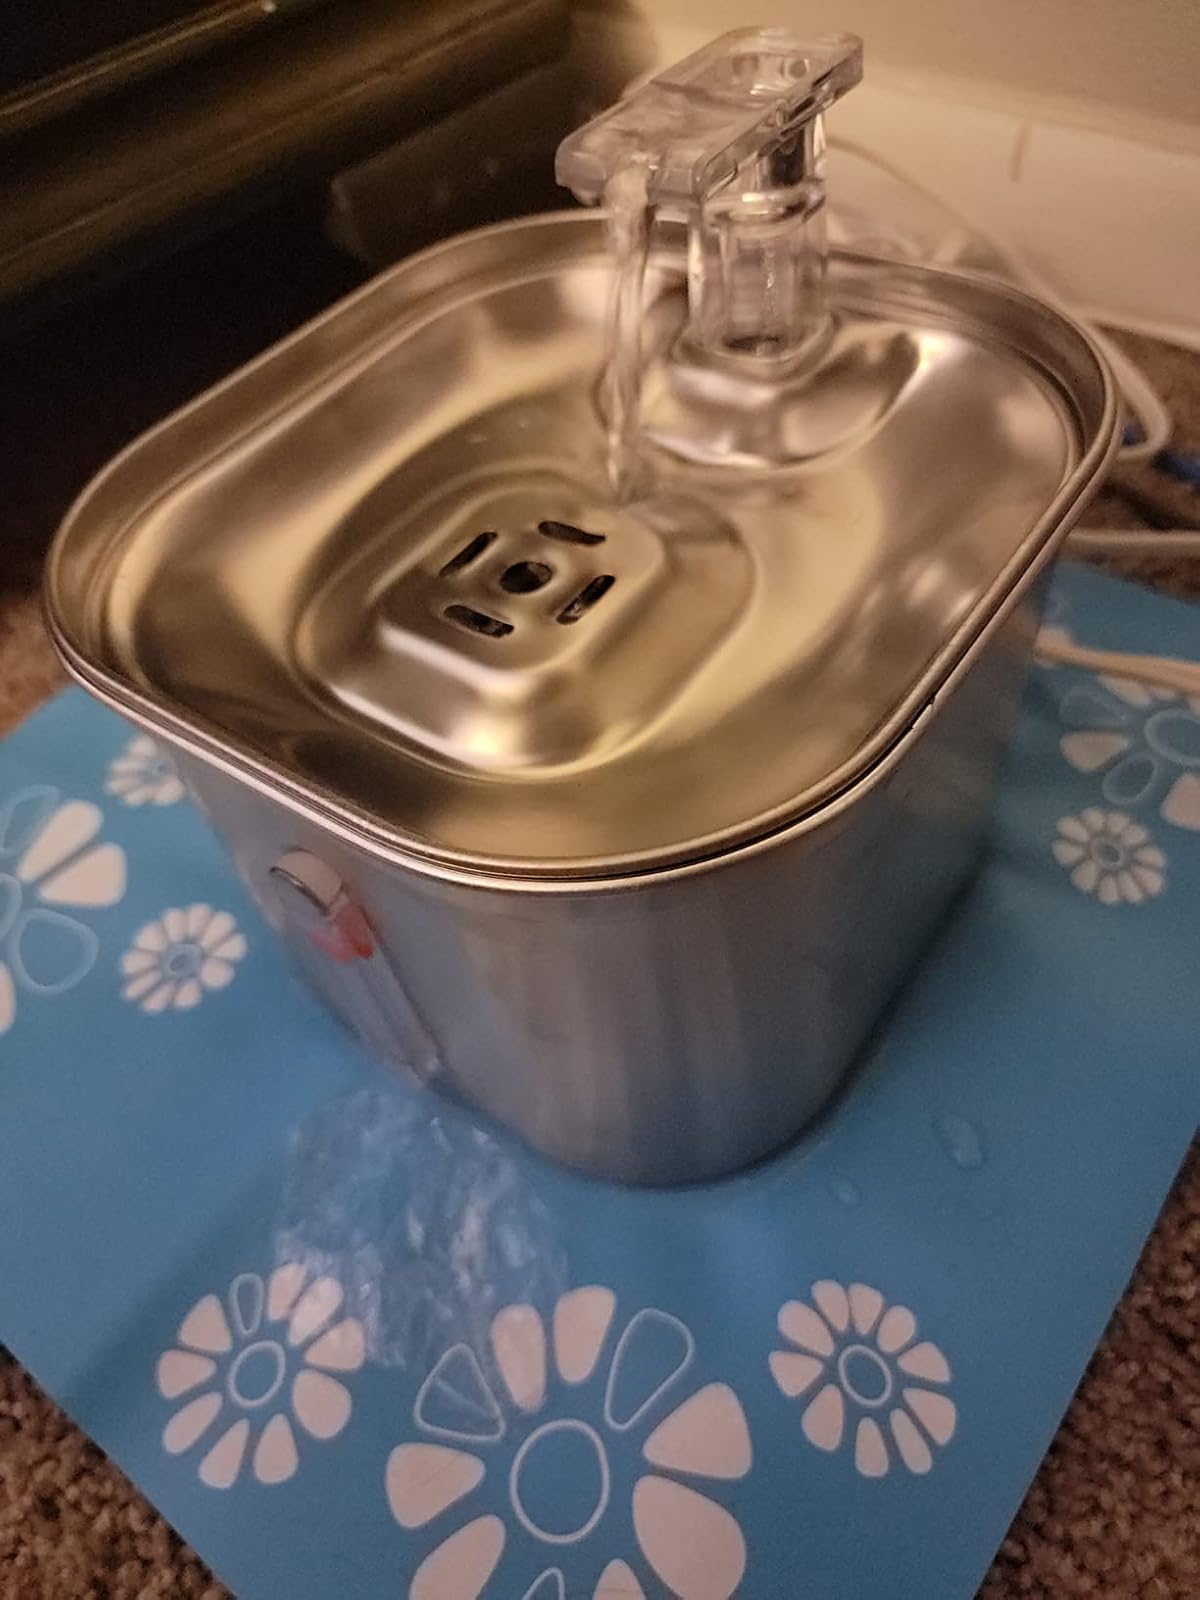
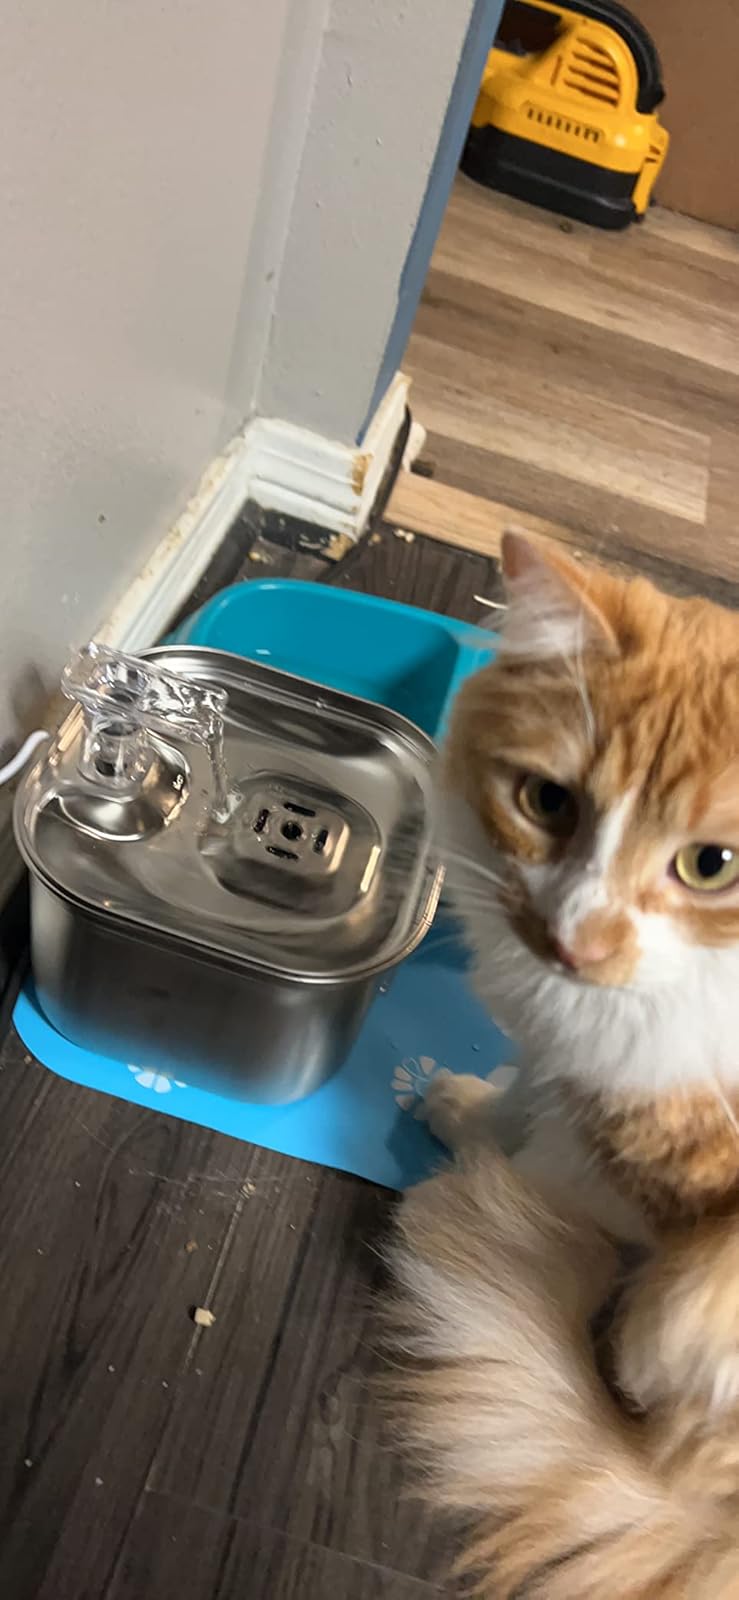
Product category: items_bowl
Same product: yes